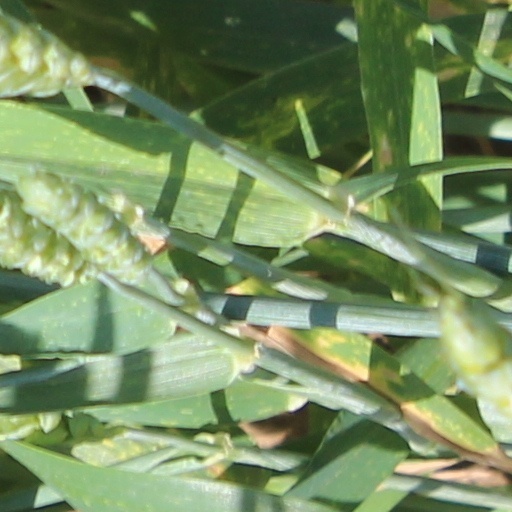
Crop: wheat